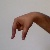
The image shows a hand gesture representing the letter 'Q' in Indian Sign Language.